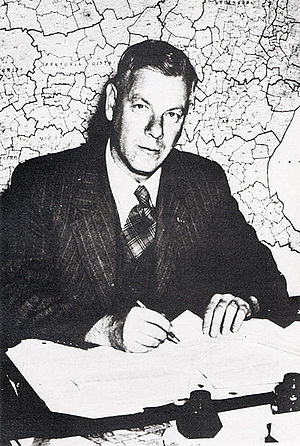
Hendrik Verwoerd
"Hendrik Frensch Verwoerd var statsminister i Sydafrika fra 1958 til han blev myrdet i 1966. Han var arkitekten bag apartheid i Sydafrika, herunder indførelsen af hjemlandene, de såkaldte ""bantustans""